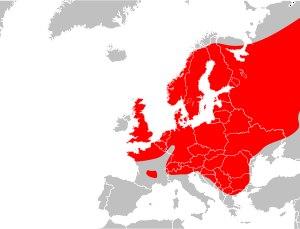
Vipera berus, la Vipère péliade, est une espèce de serpent venimeux de la famille des Viperidae à distribution paléarctique.